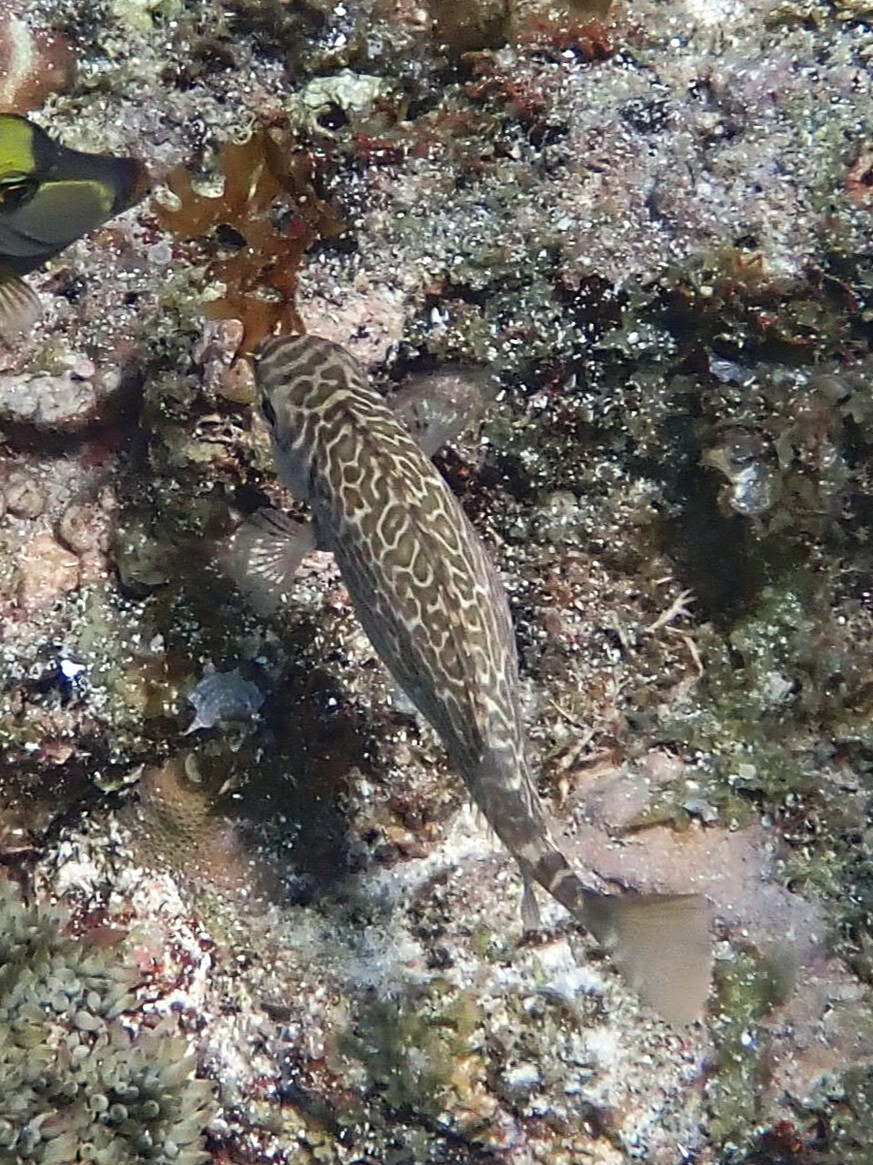
fish (species not among the labelled classes)